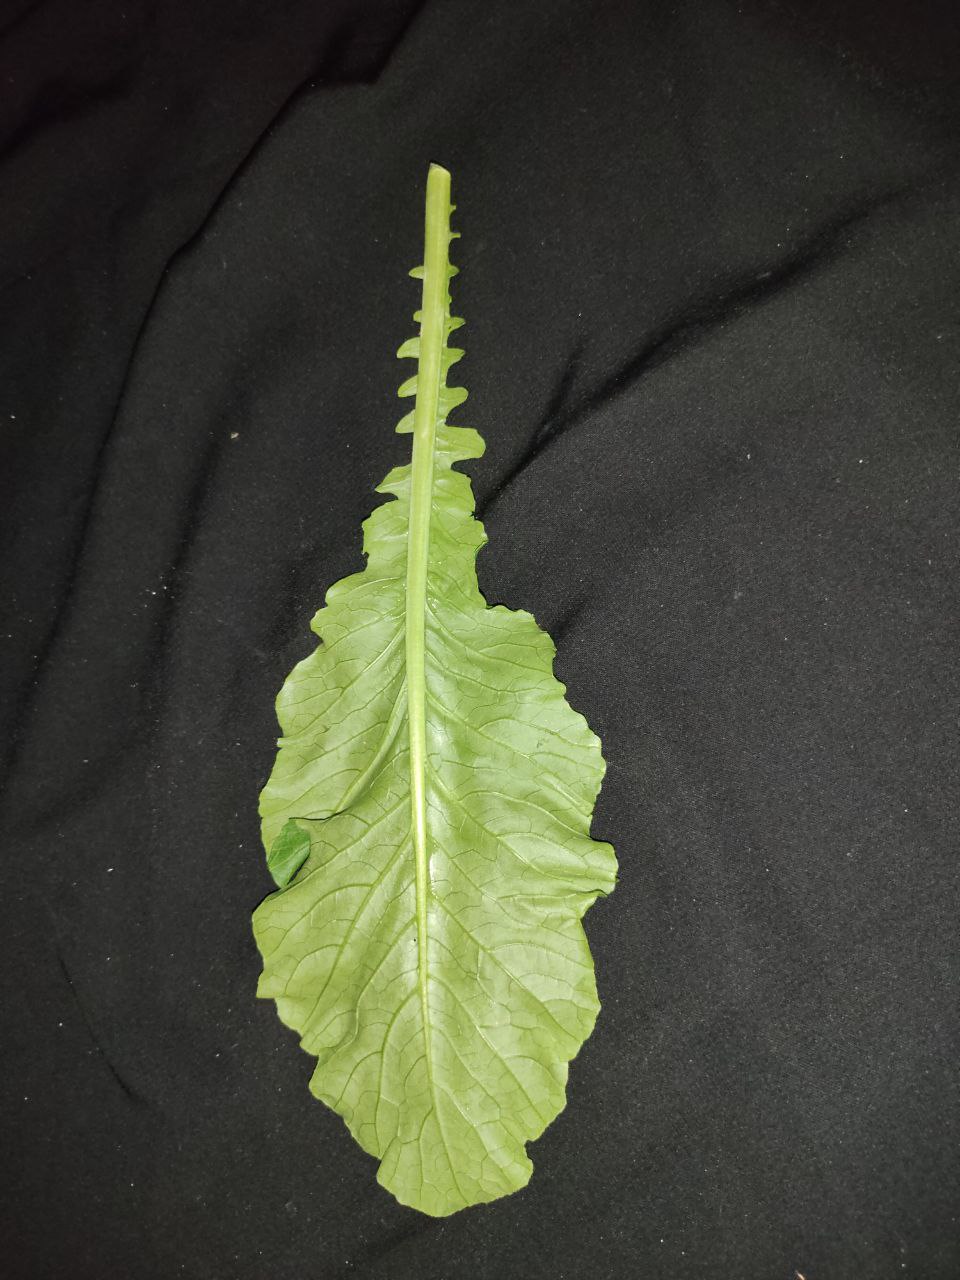
Label: Fresh leaf